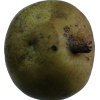
Label: pear